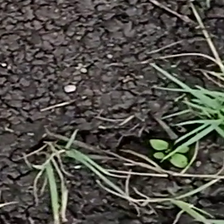
Weed species: Harali_(Cynodon_dactylon)